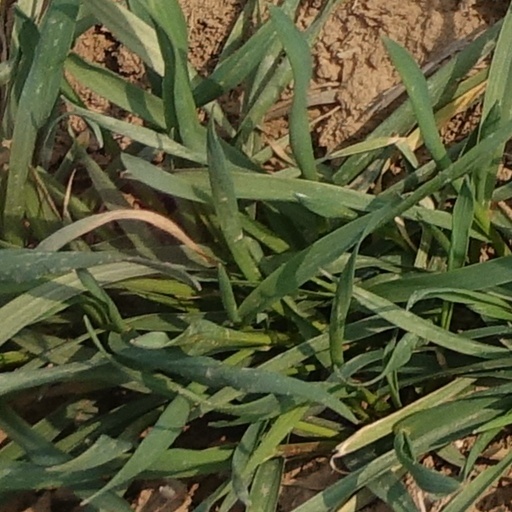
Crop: wheat